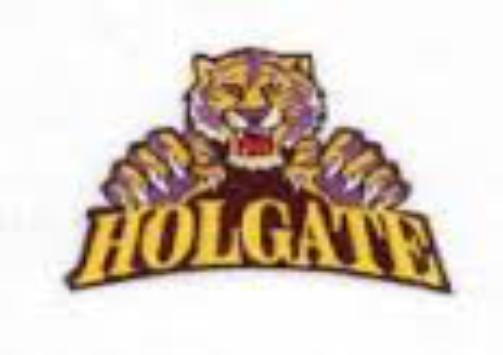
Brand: Holgate
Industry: Food